Kyle Freeland

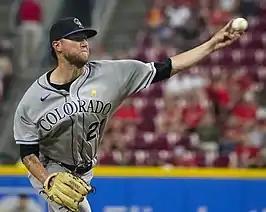
Freeland with the Colorado Rockies in 2022

Kyle Richard Freeland (born May 14, 1993) is an American professional baseball pitcher for the Colorado Rockies of Major League Baseball (MLB). He played college baseball at Evansville and was drafted by the Rockies with the eighth pick in the first round of the 2014 Major League Baseball draft.